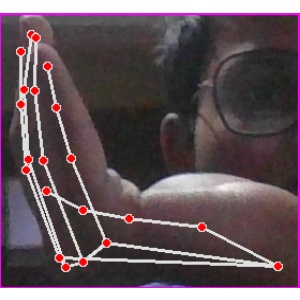
अक्षर: स